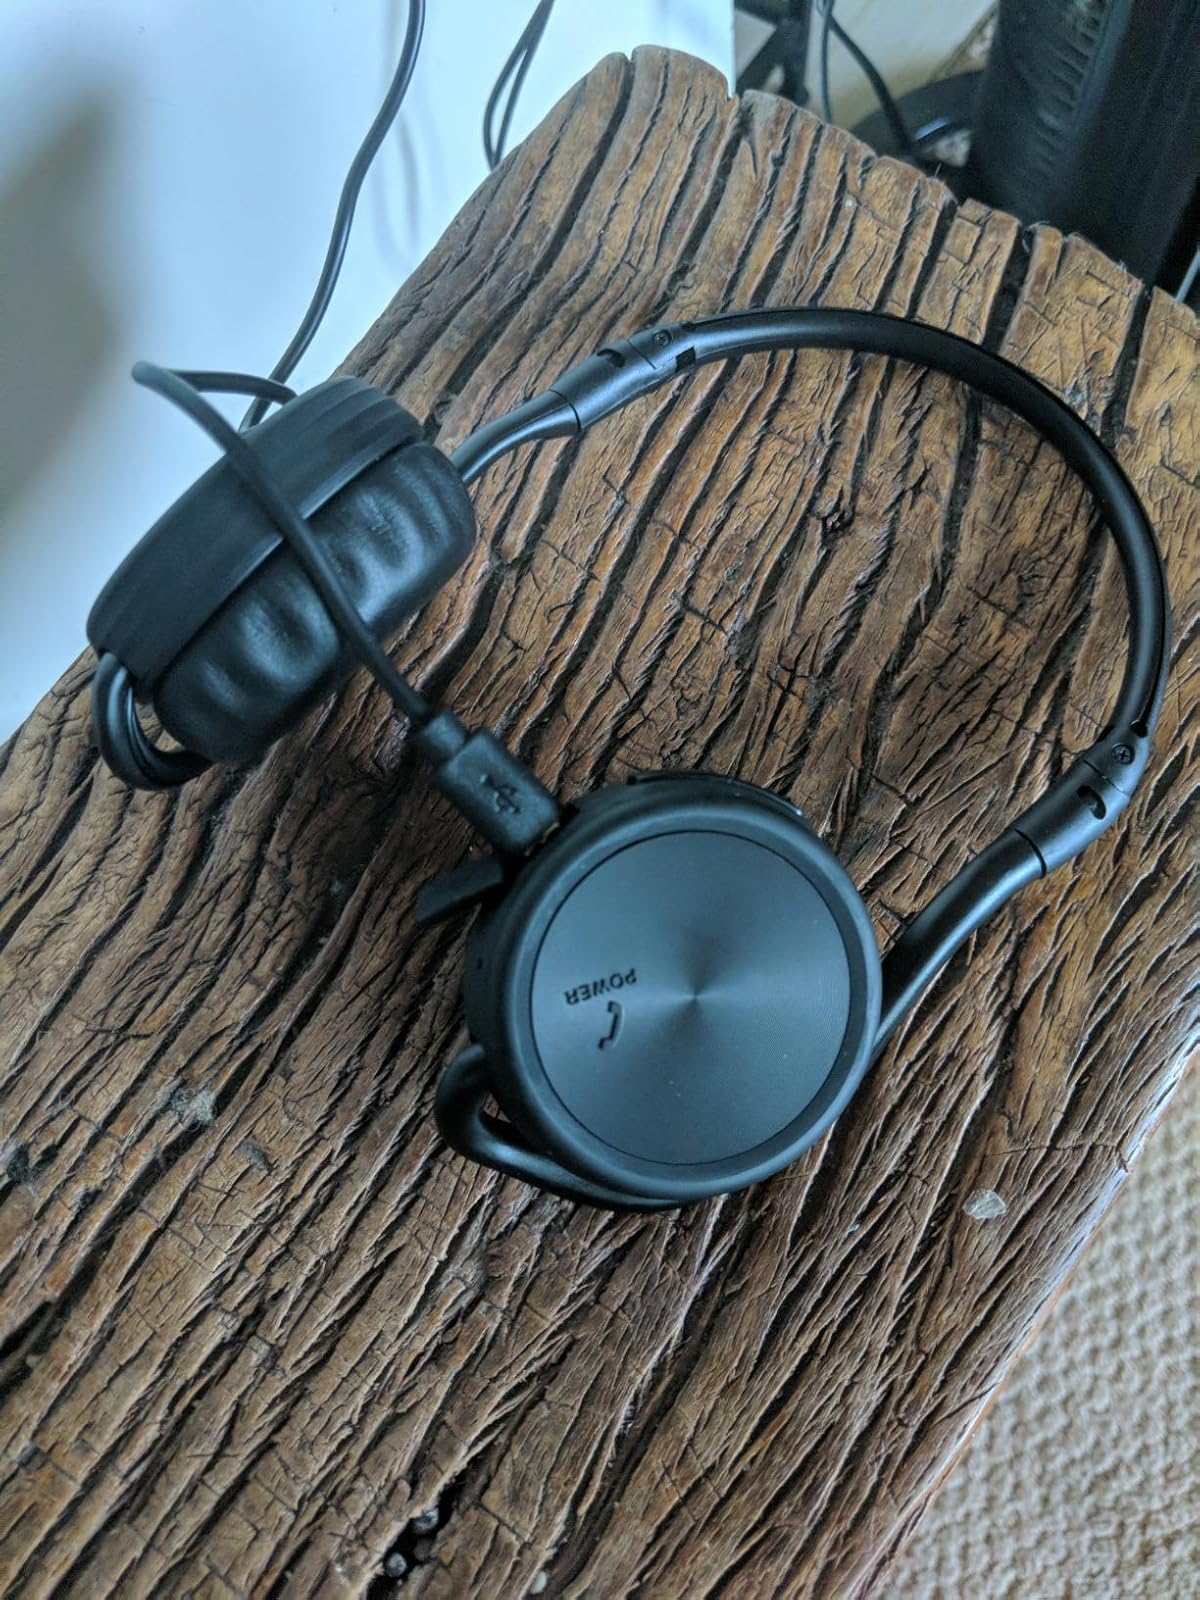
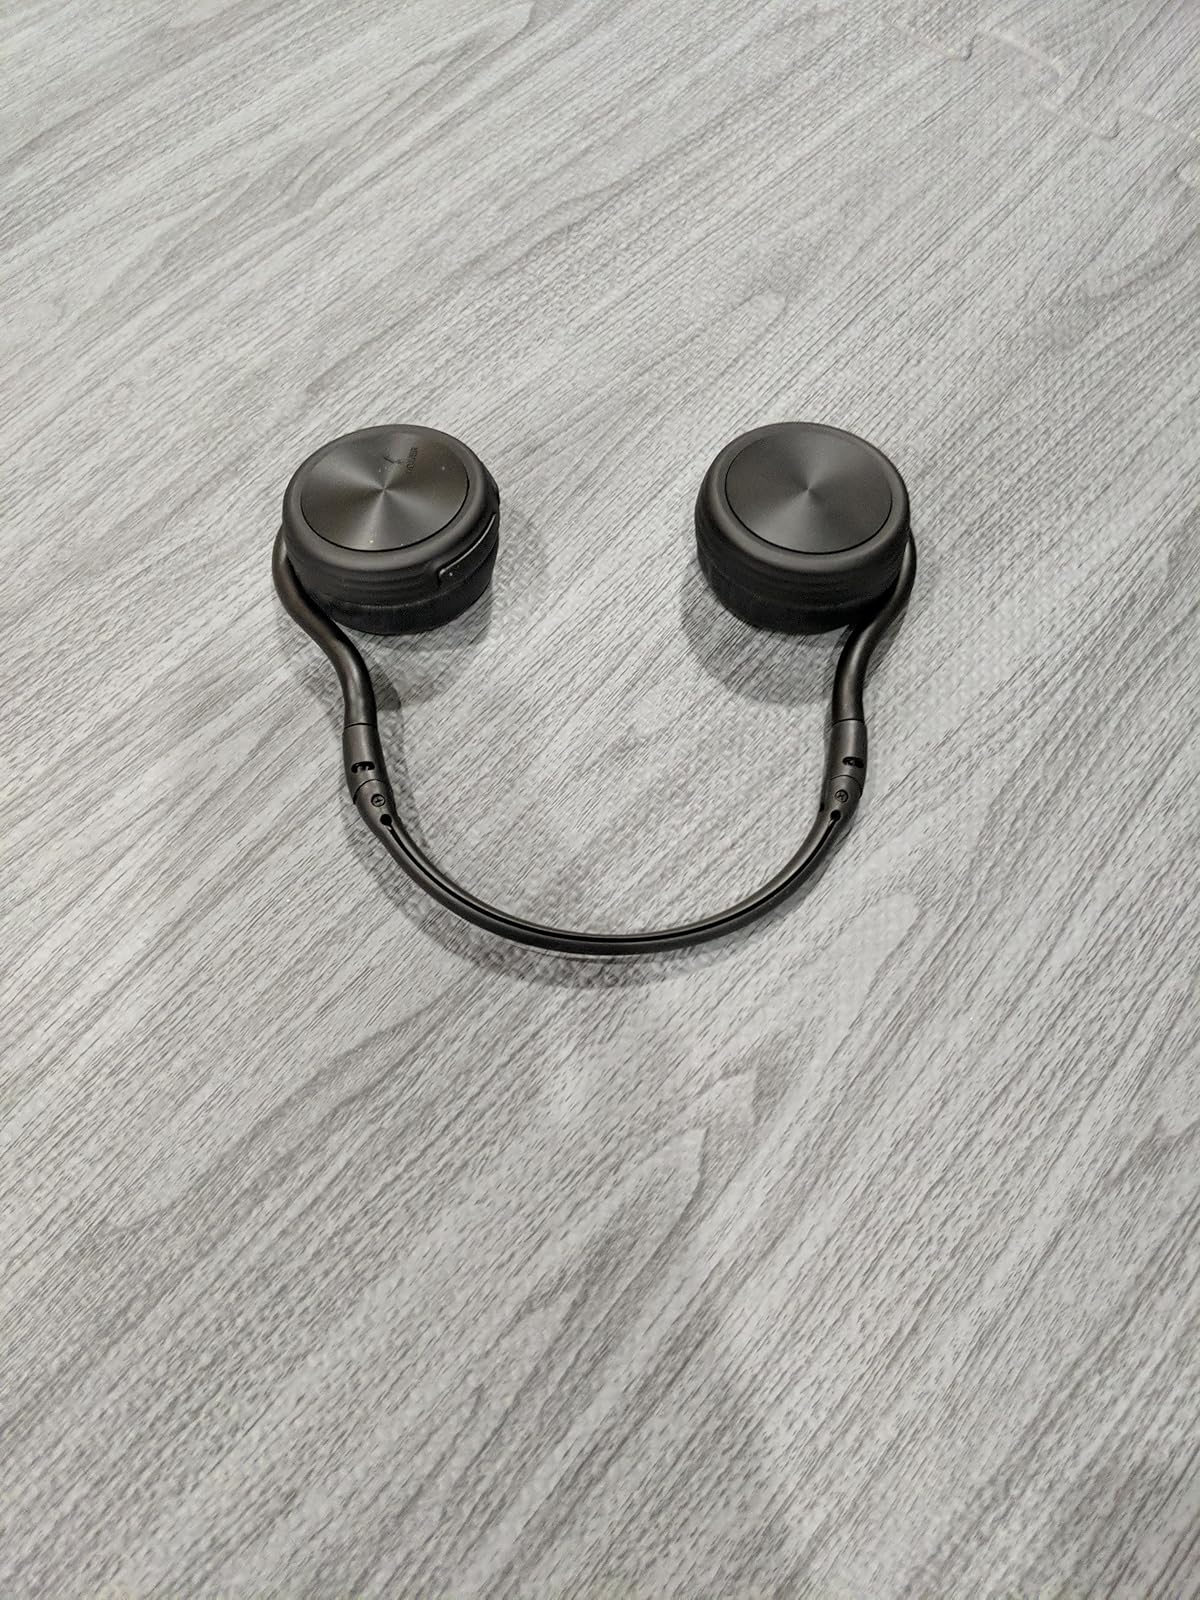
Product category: headphones
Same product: yes